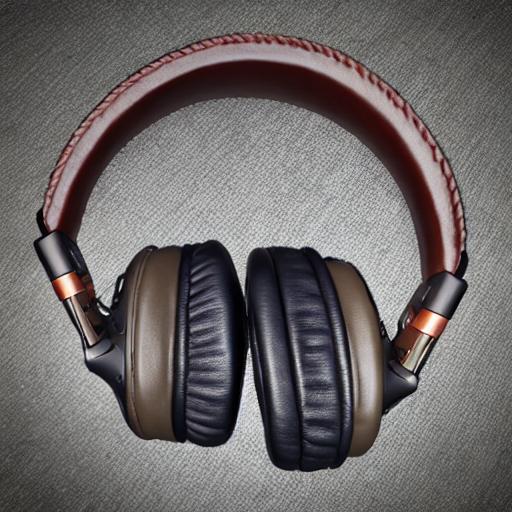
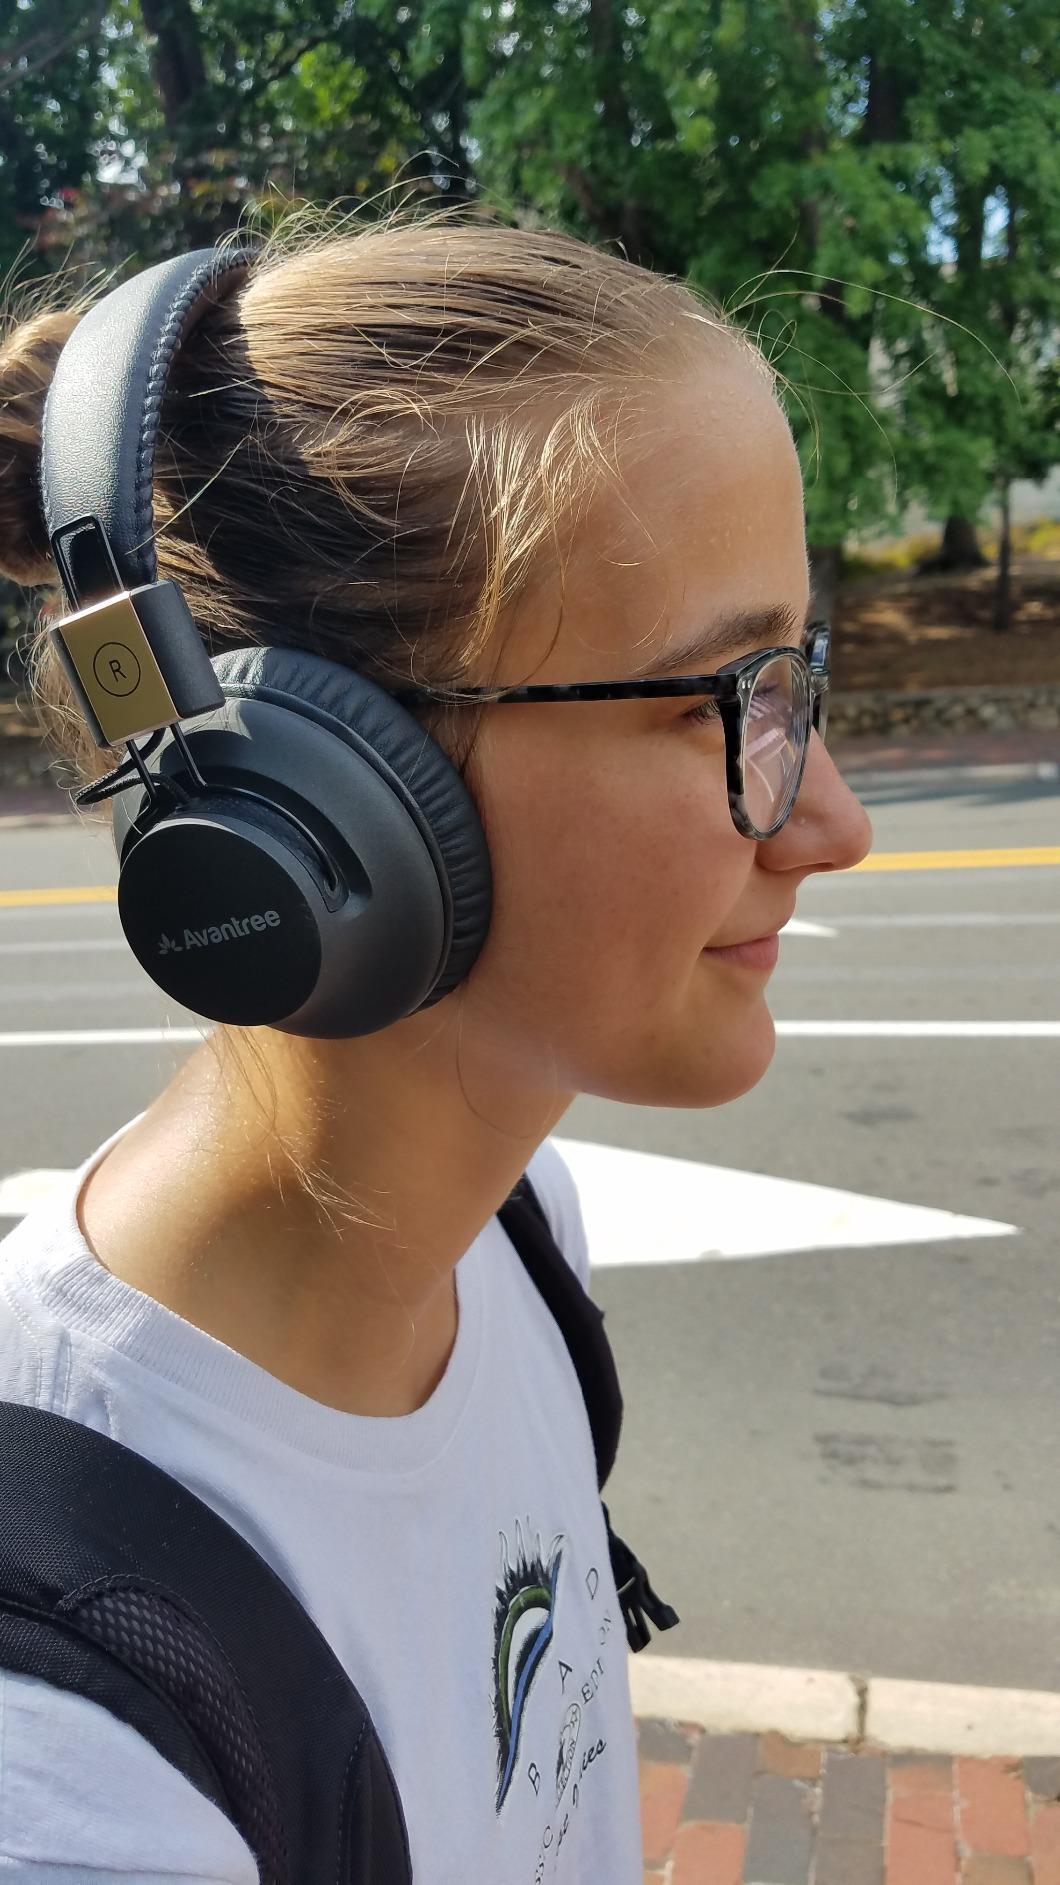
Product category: headphones
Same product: no